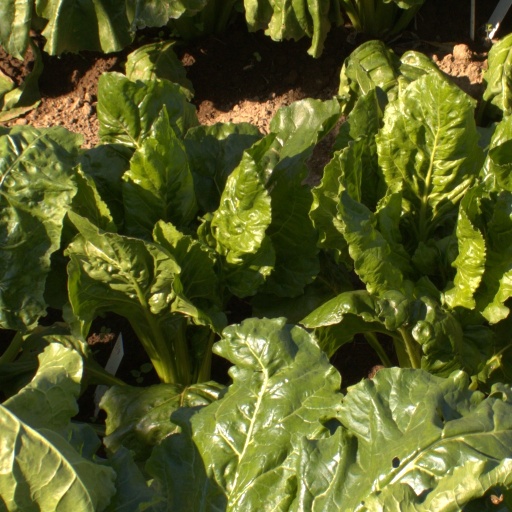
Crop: sugar beet